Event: Nepal Earthquake
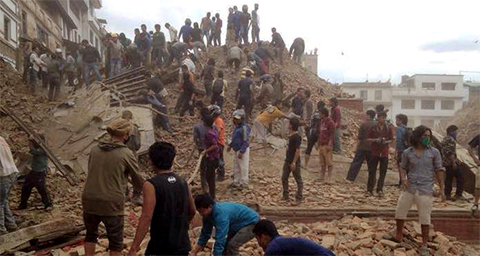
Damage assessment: damage